Oak at the Gate of the Dead

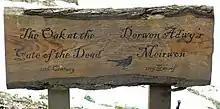
The plaque naming the tree

Wrexham County Borough, Wales. Located near the 8th-century Offa's Dyke, the tree is thought to be more than 1,000 years old. The tree is located near the site of the 1165 Battle of Crogen, and is named for a supposed burial site of battle dead nearby.